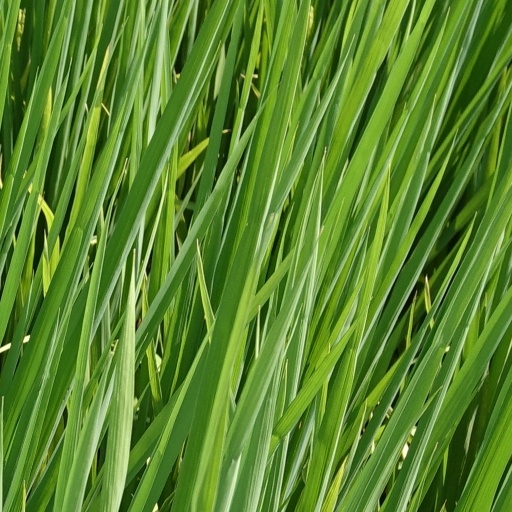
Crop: rice